William Murdoch

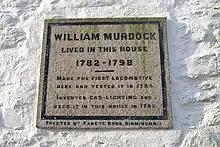
Close up of plaque on wall of Murdoch House

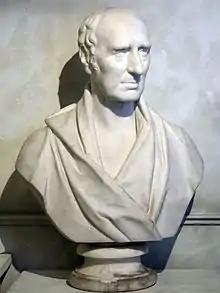
Marble Bust of Murdoch by E. G. Papworth

Over the next few years Murdoch performed "a series of experiments upon the quantity and quality of the gasses contained in different substances" and upon the best way of transporting, storing, purifying and lighting these. It is known, by the account of William Fairbairn that Murdoch occasionally used his gas as a portable lantern: